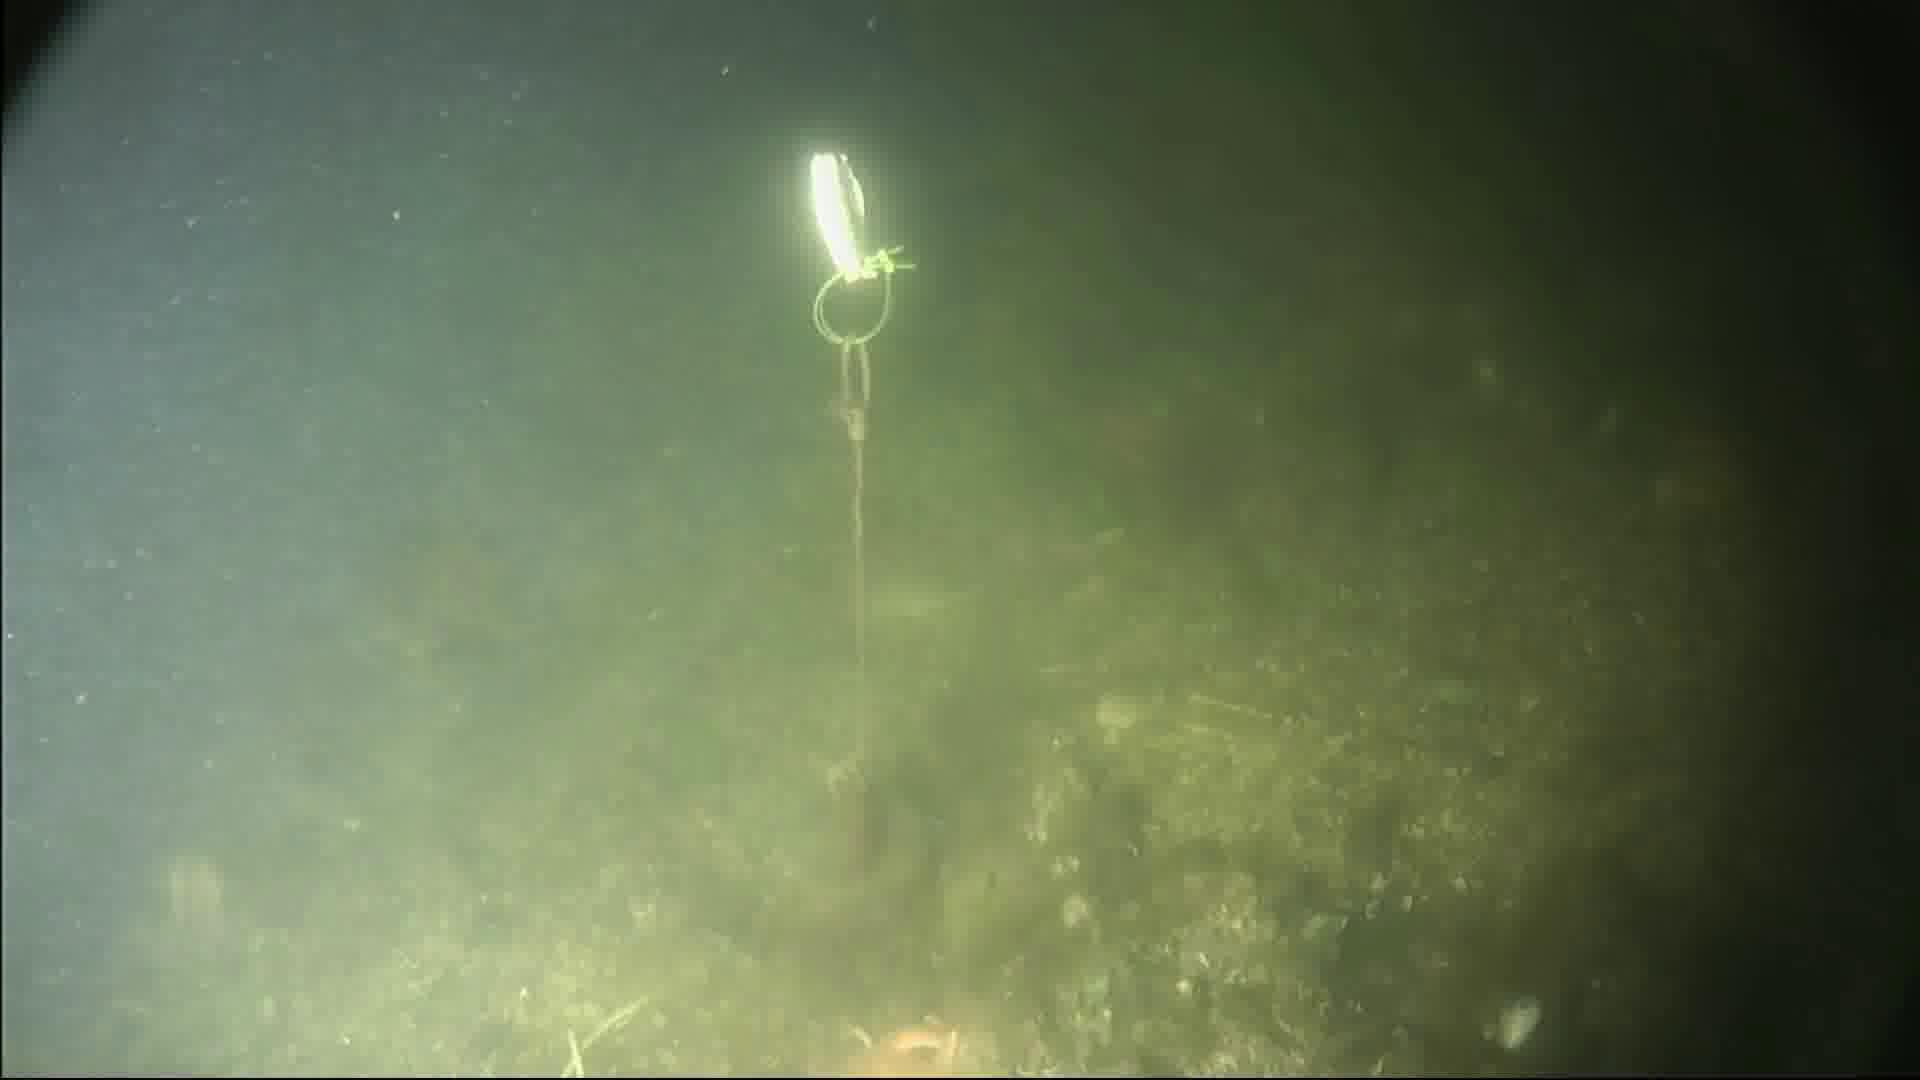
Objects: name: starfish
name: crab